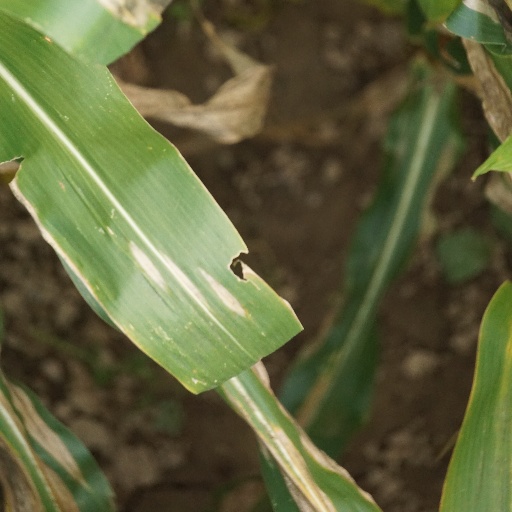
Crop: maize; corn